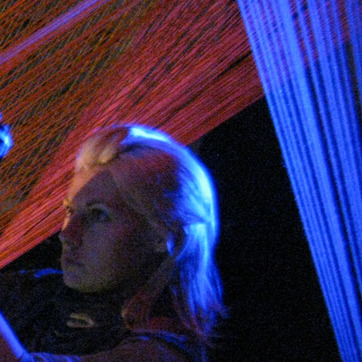
Material: hair